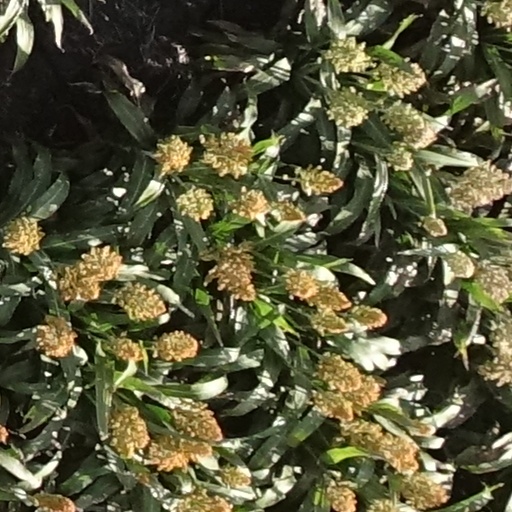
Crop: sorghum